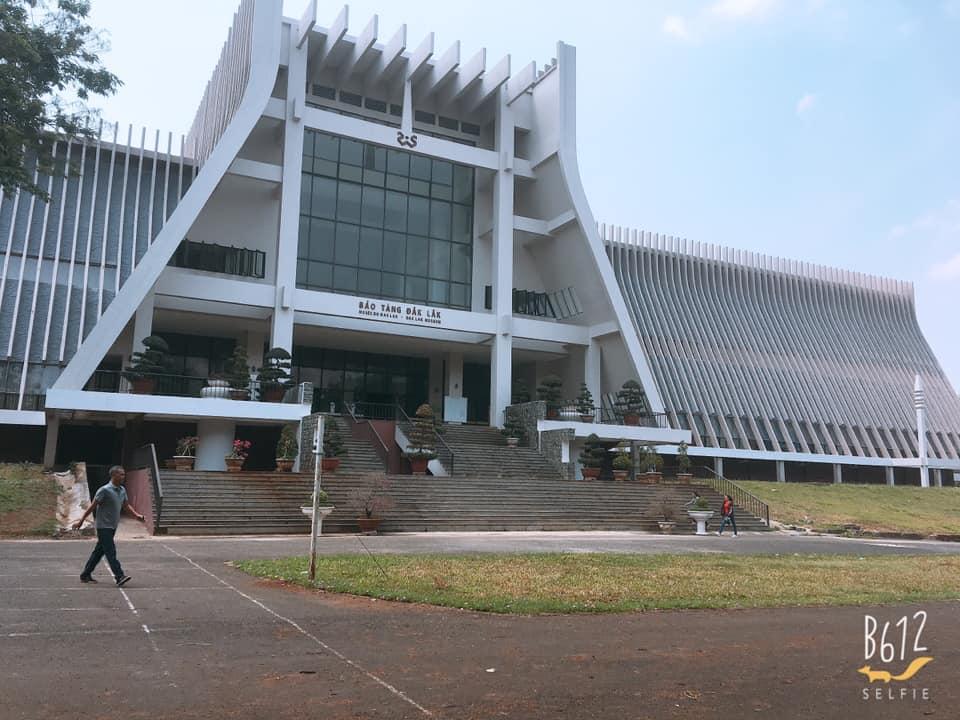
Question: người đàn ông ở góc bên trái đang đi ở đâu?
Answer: ở trong sân trước viện bảo tàng